Highland cattle

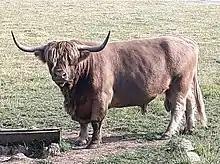
Above Širvintos, in Lithuania

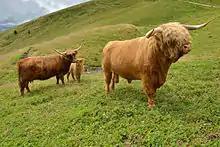
Bull, cow and calf on in the Val Gardena, in northern Italy

From the late nineteenth century, stock was exported to various countries of the world, among them Argentina, Australia, Canada, the Falkland Islands, the former Soviet Union and the United States. Later in the twentieth century there were exports to various European countries. In 2022 the breed was reported to DAD-IS by twenty-three countries, of which seventeen reported population data. The total population world-wide was reported at just over , with the largest numbers in France and Finland.